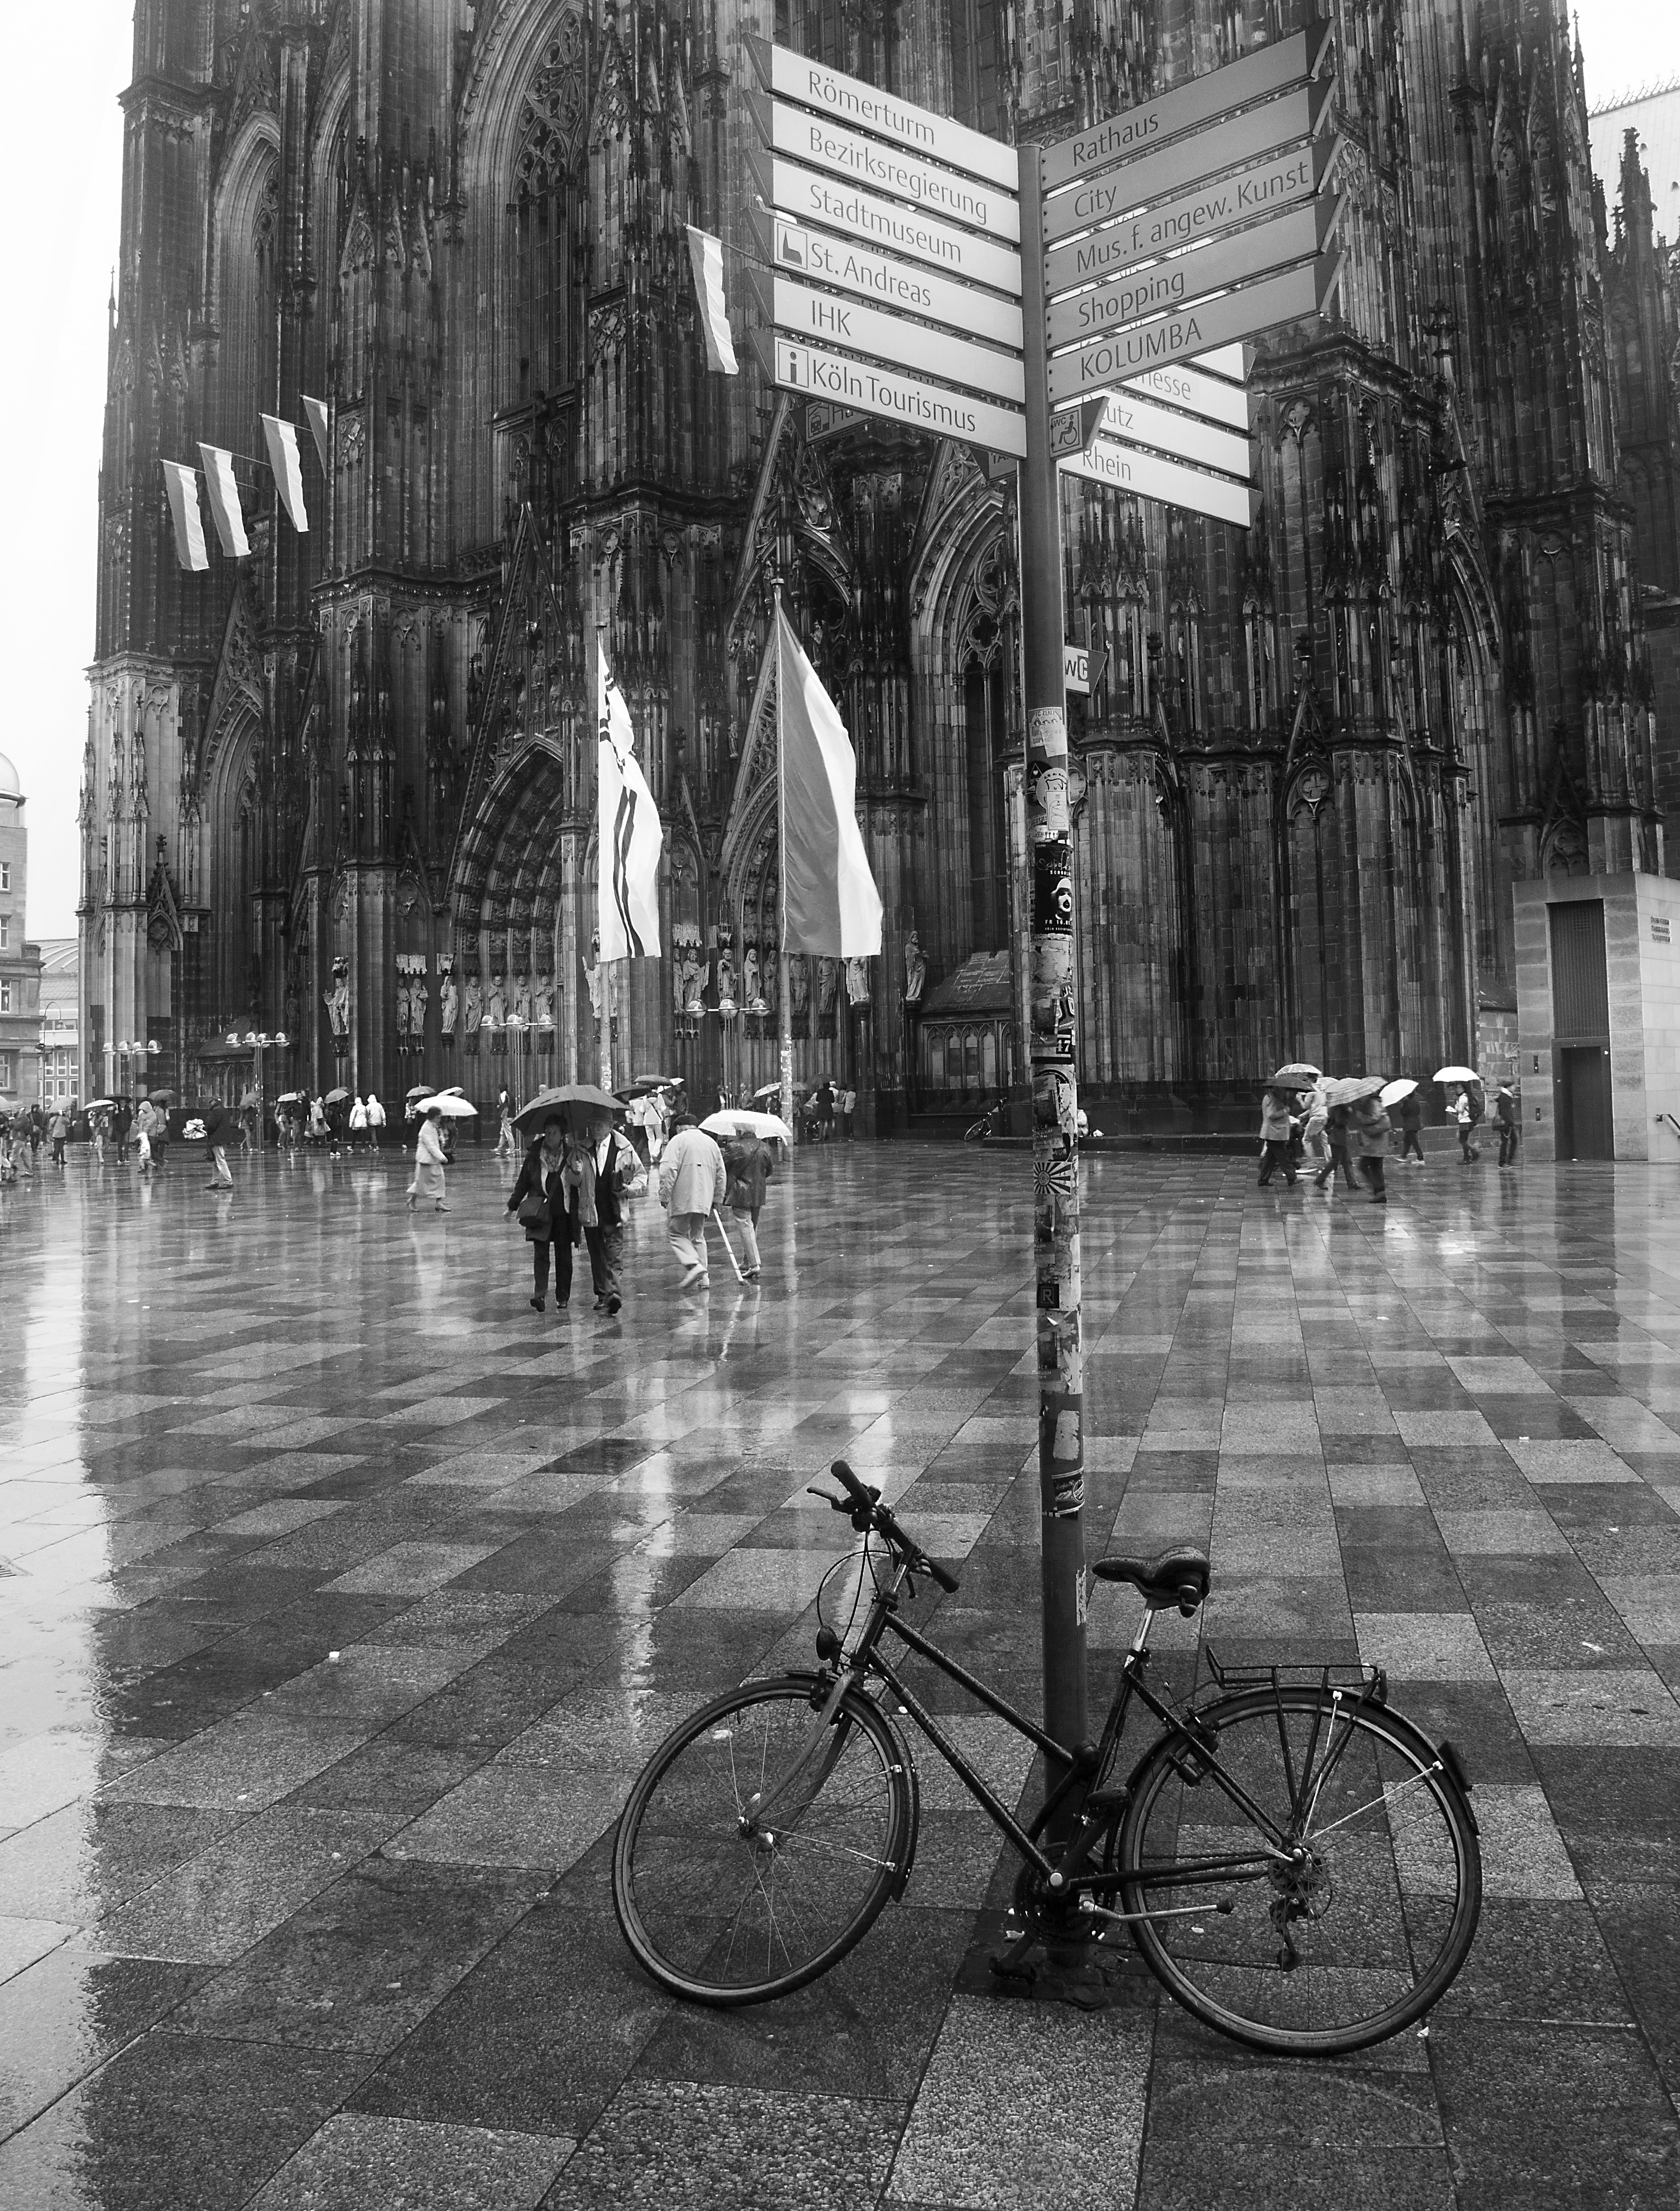
snow, black and white, road, street, photography, rain, bike, reflection, vehicle, weather, cathedral, monochrome, lane, rainy, infrastructure, snapshot, cologne, koln, day, dom, fahrrad, urban area, monochrome photography